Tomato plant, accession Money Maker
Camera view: vertical (180 deg); turntable rotation: 330 degrees
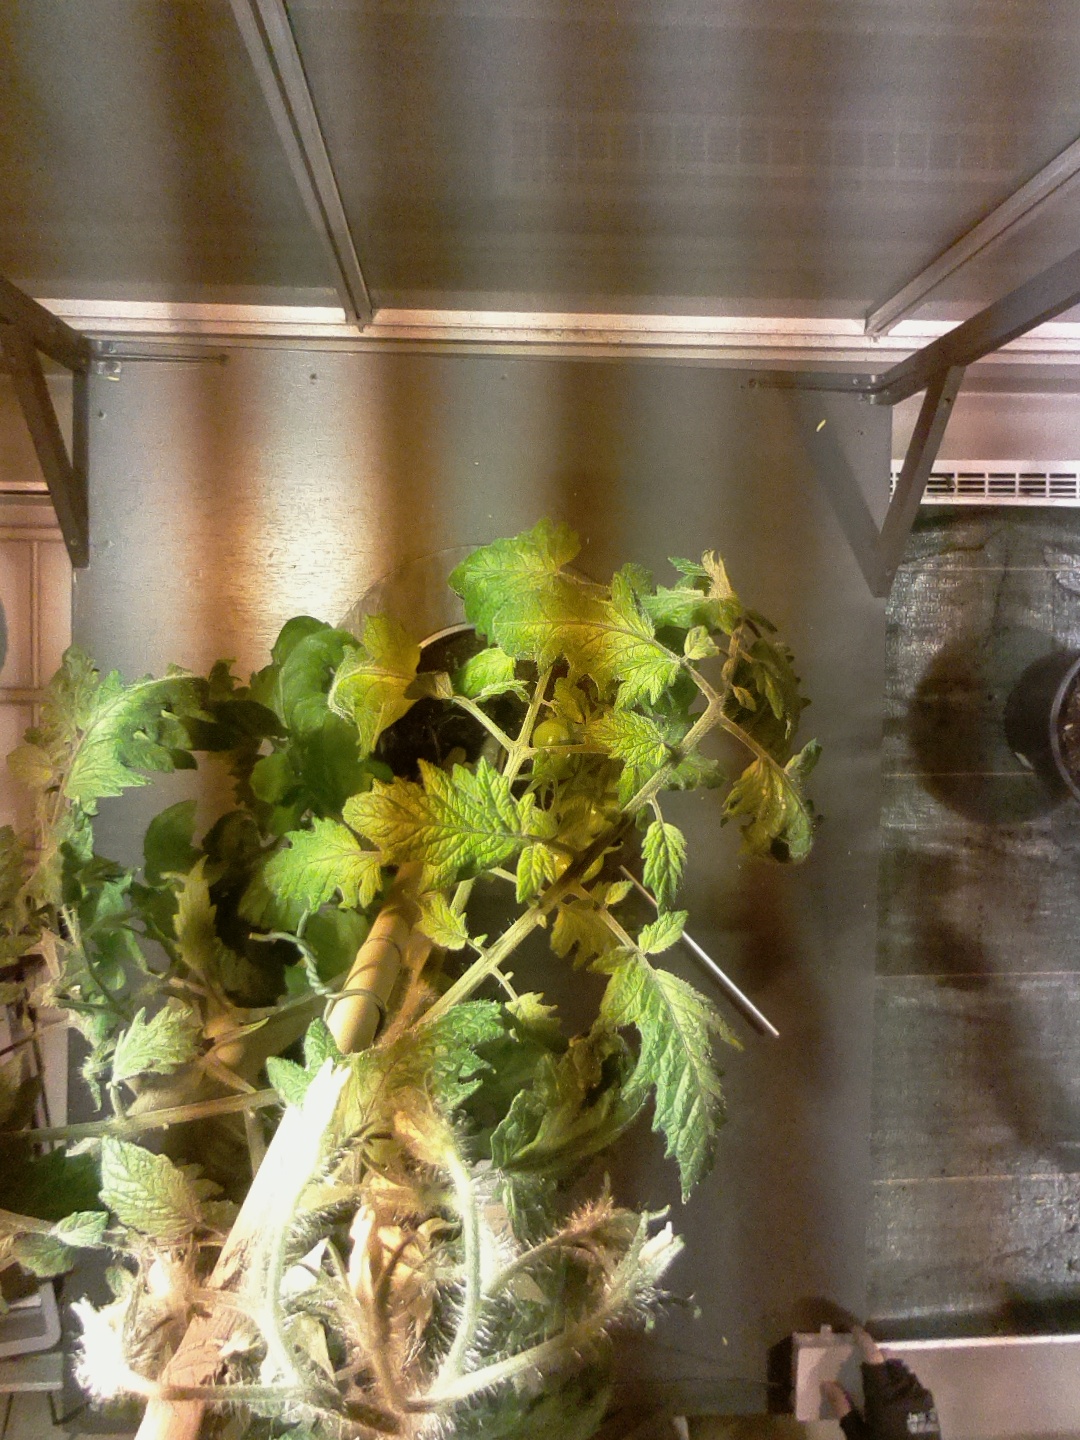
BBCH growth stage 76: 60%-70% of final fruit size